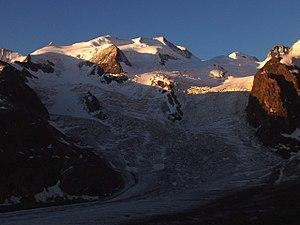
Le Bellavista est un sommet des Alpes, à 3 920 m, dans la chaîne de la Bernina, à cheval entre l'Italie et la Suisse. Sa voie d'accès peut se faire par le refuge Diavolezza, par les refuges Marco et Rosa ou par le refuge Marinelli Bombardieri. Le sommet est composé de quatre petits sommets dont celui le plus à l'est est le plus élevé.
Le piz Bernina, ou anciennement Monte Rosso di Scerscen en italien, est un sommet des Alpes, situé en Suisse, dans le canton des Grisons. Avec ses 4 049 m d'altitude, il est le point culminant de la chaîne de la Bernina et de toutes les Alpes orientales, dont il est le seul sommet de plus de 4 000 mètres. La frontière avec l'Italie passe en contrebas du sommet, sur la Punta Perrucchetti également appelée la Spedla.
Cet article a pour but de lister les principaux sommets de la vallée de l'Engadine. Ils sont classés géographiquement, en partant du sud-ouest jusqu'au nord-est.